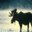
Label: deer